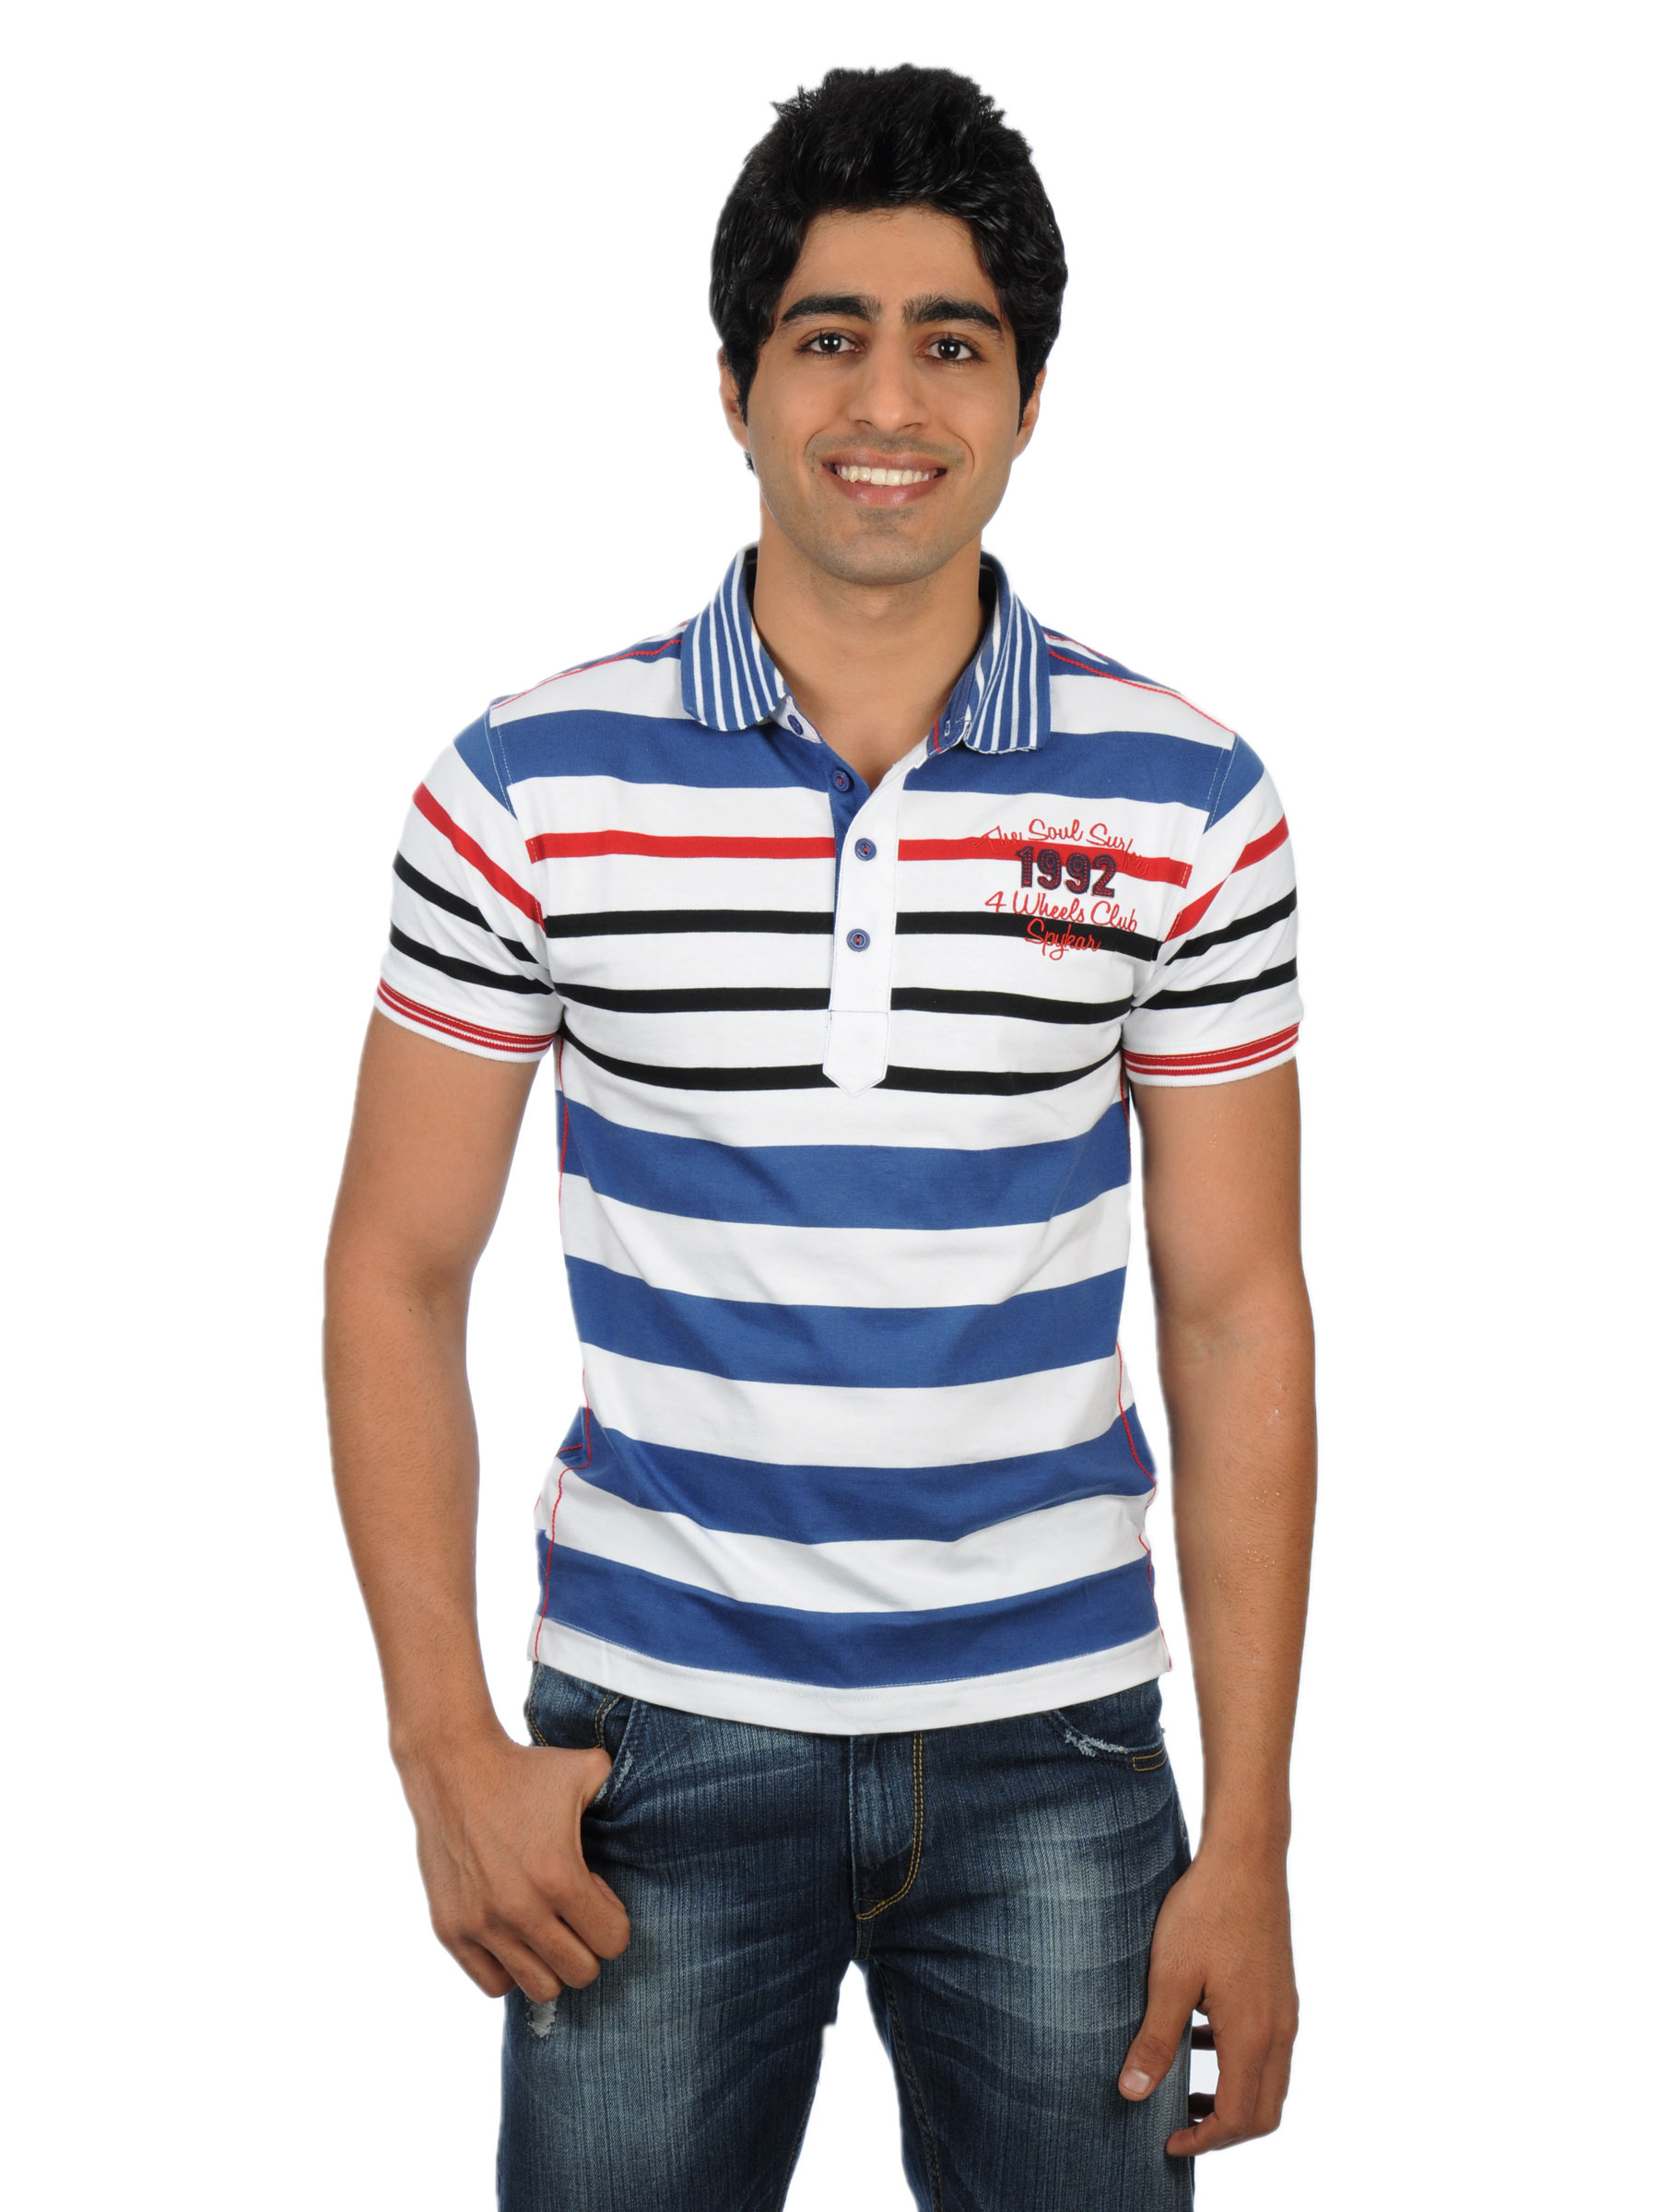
Spykar Men White Polo T-Shirts
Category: Apparel / Topwear / Tshirts
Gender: Men
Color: White
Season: Fall 2011
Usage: Casual